West Russian Volunteer Army

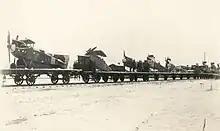
Bermontians' planes captured by the Lithuanian Army near Radviliškis

The political situation in the Baltic region continued to deteriorate. A new government in Lithuania refused to allow White Russians to pass troops through and establish a military base. After initially supporting the White Russians the Weimar government, under pressure from the Entente, banned the transfer of German soldiers to the Russians and ordered the Reichswehr to block the East Prussian border to block Freikorps's supplies. General von der Goltz was finally recalled on October 4.